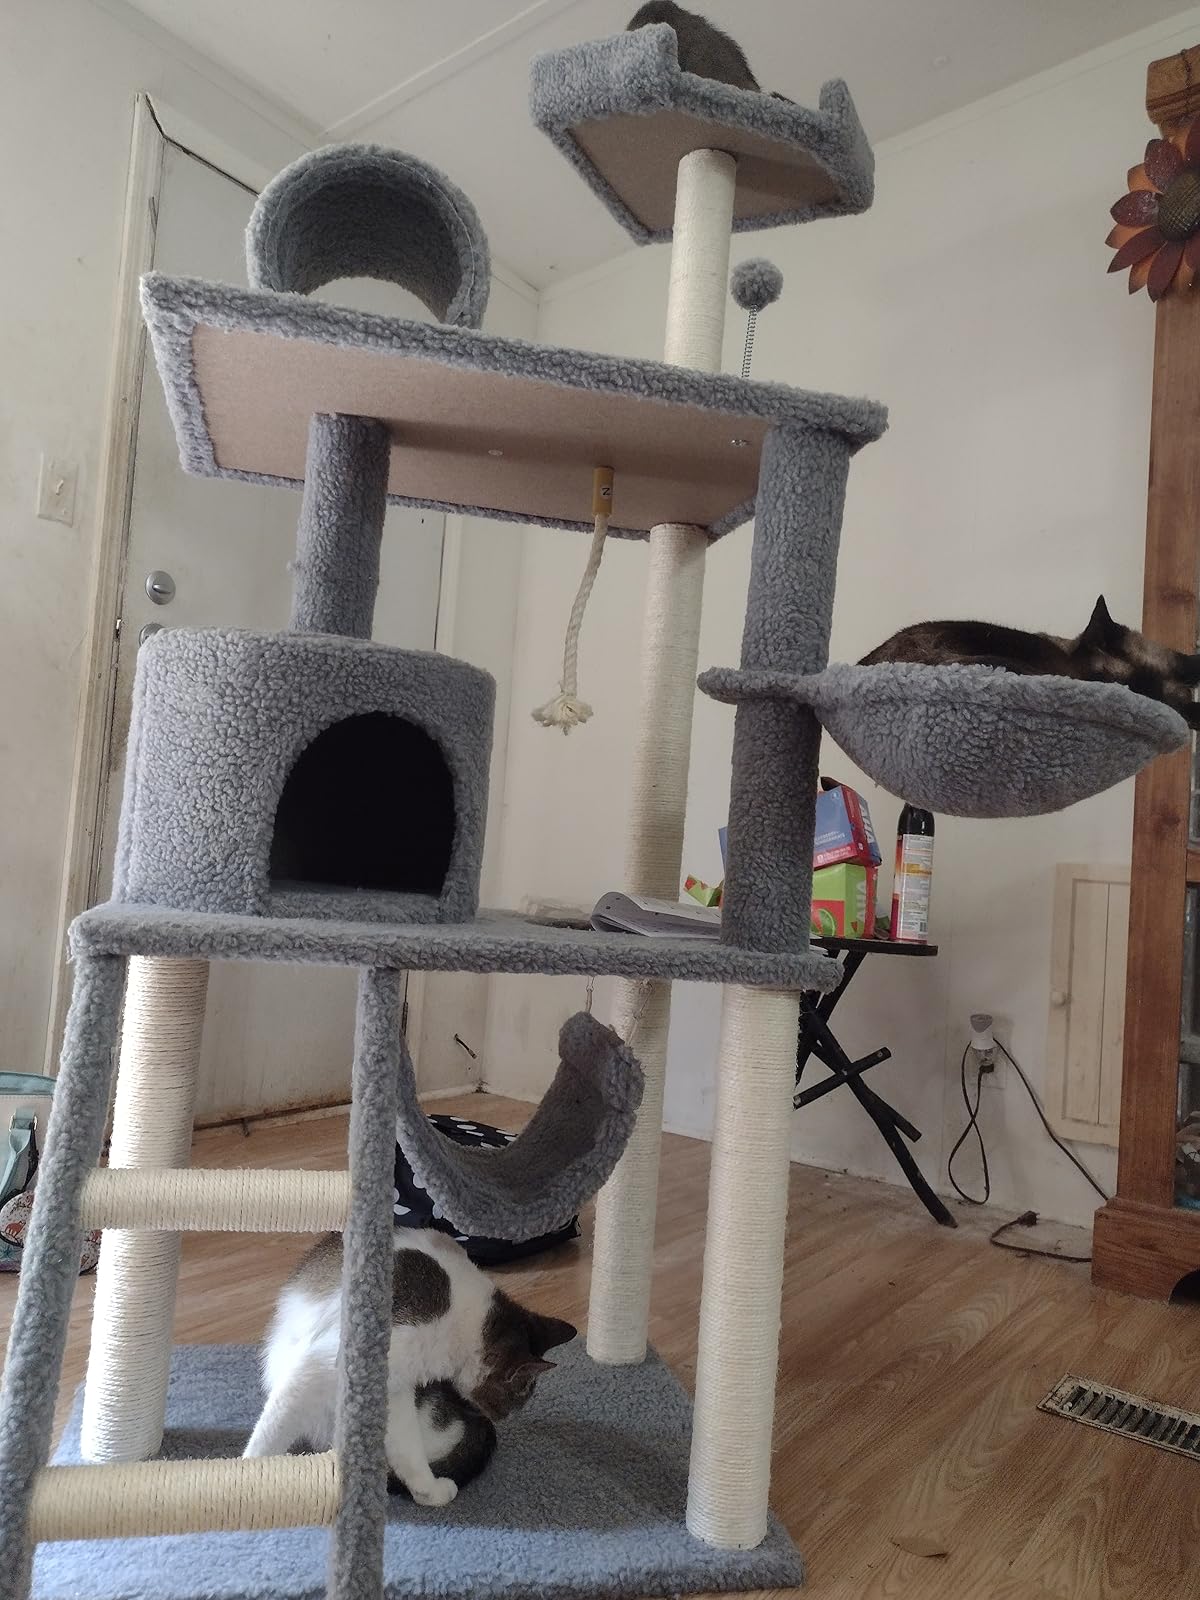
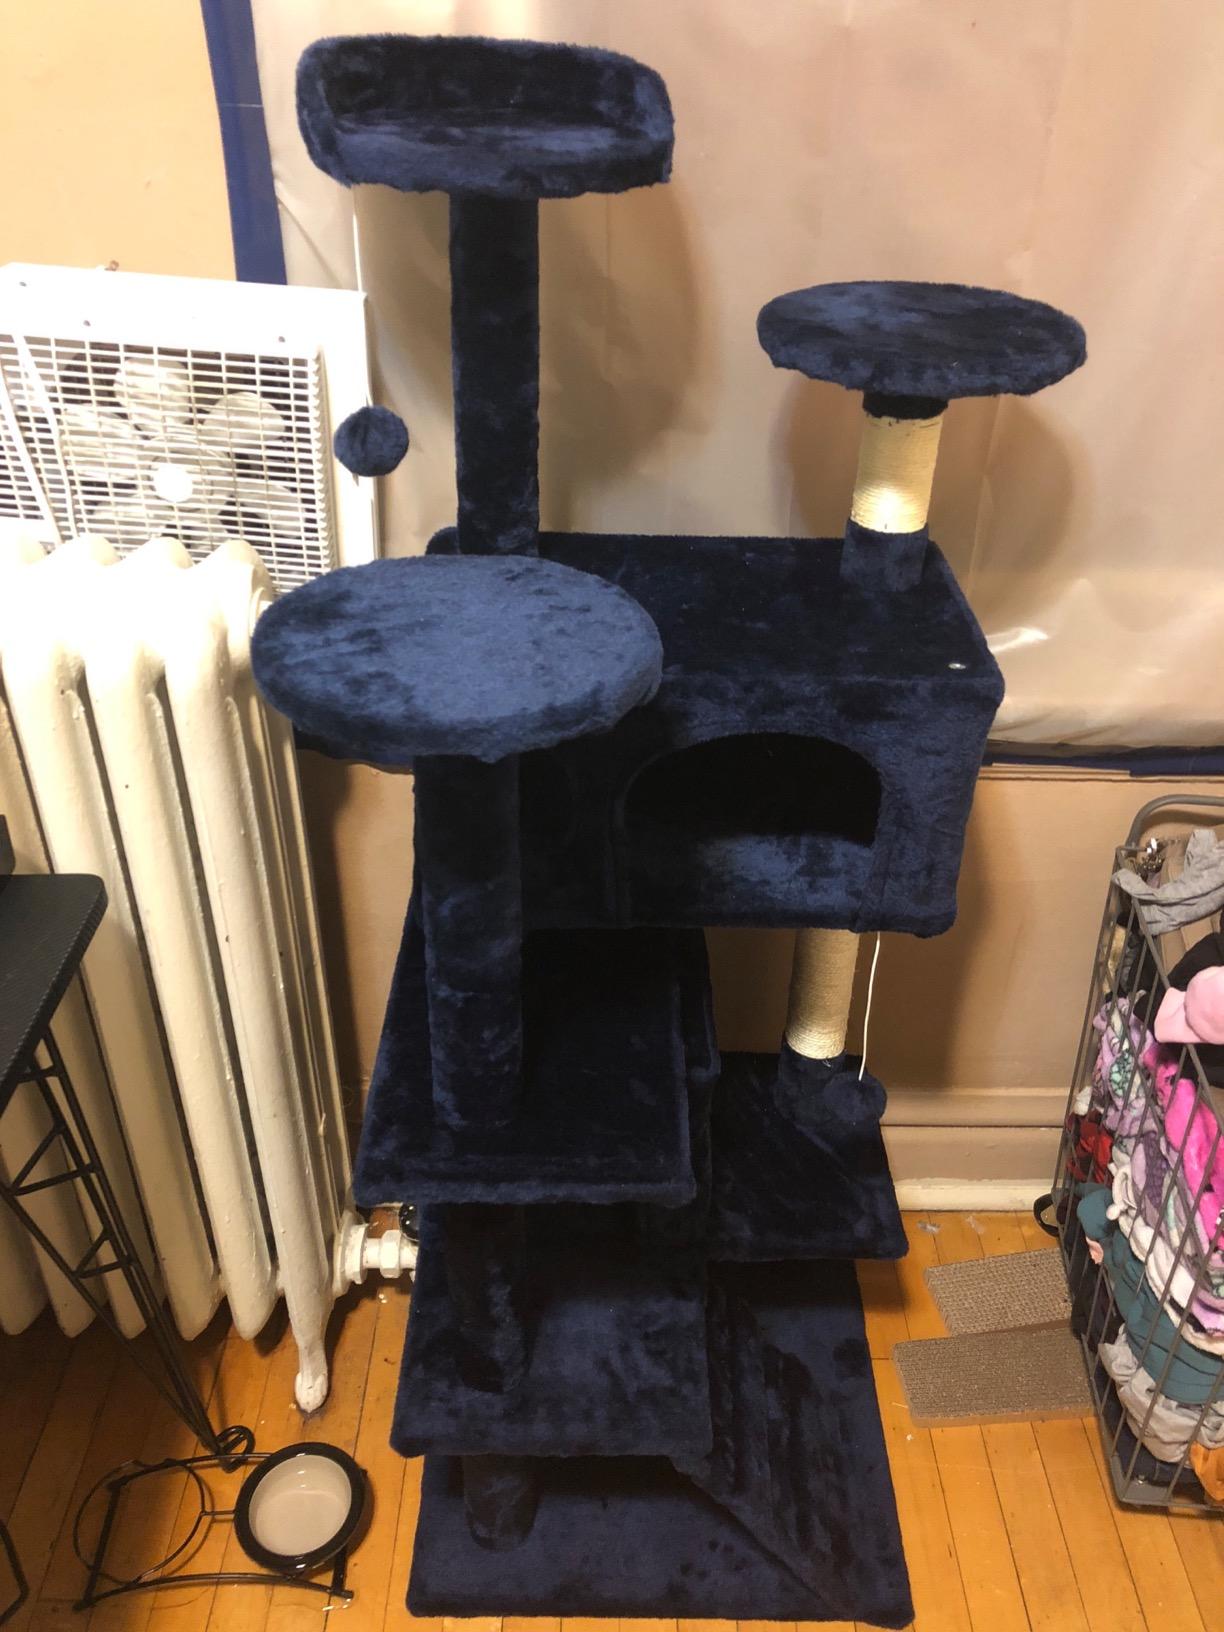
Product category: items_cat tree
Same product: no